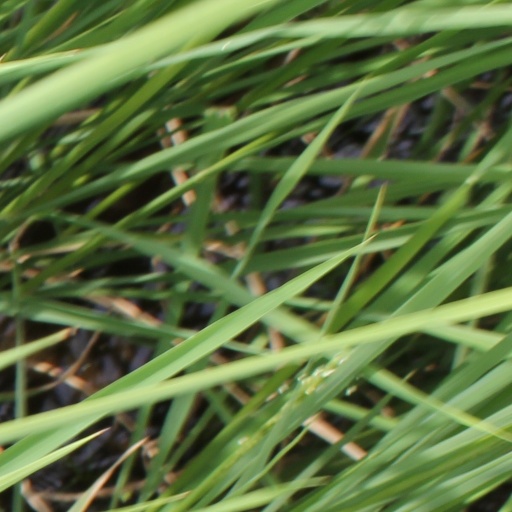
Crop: rice